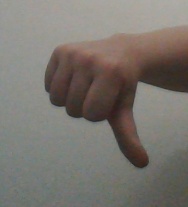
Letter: waw